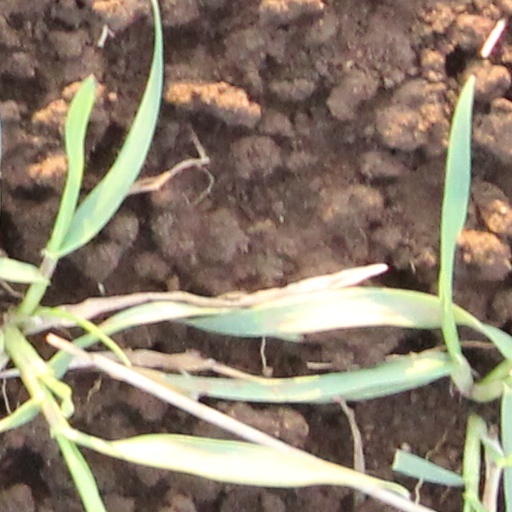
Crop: wheat